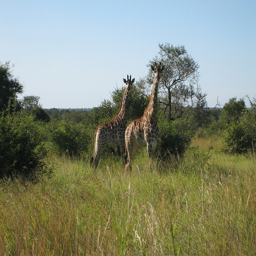
two giraffes standing close together in thick high grass
The two giraffes are walking in the high weeds.
A COUPLE OF GIRAFFES GRAZING IN A OPEN PASTURE TOGETHER
Two giraffes standing beside each other looking around in a field.
Giraffes stop and check out the tourists in the wildlife park